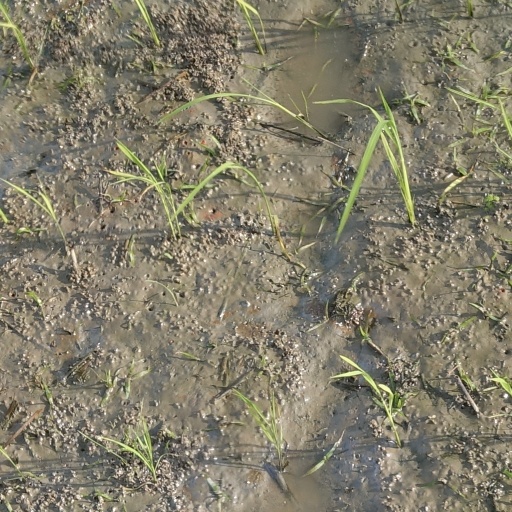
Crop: rice